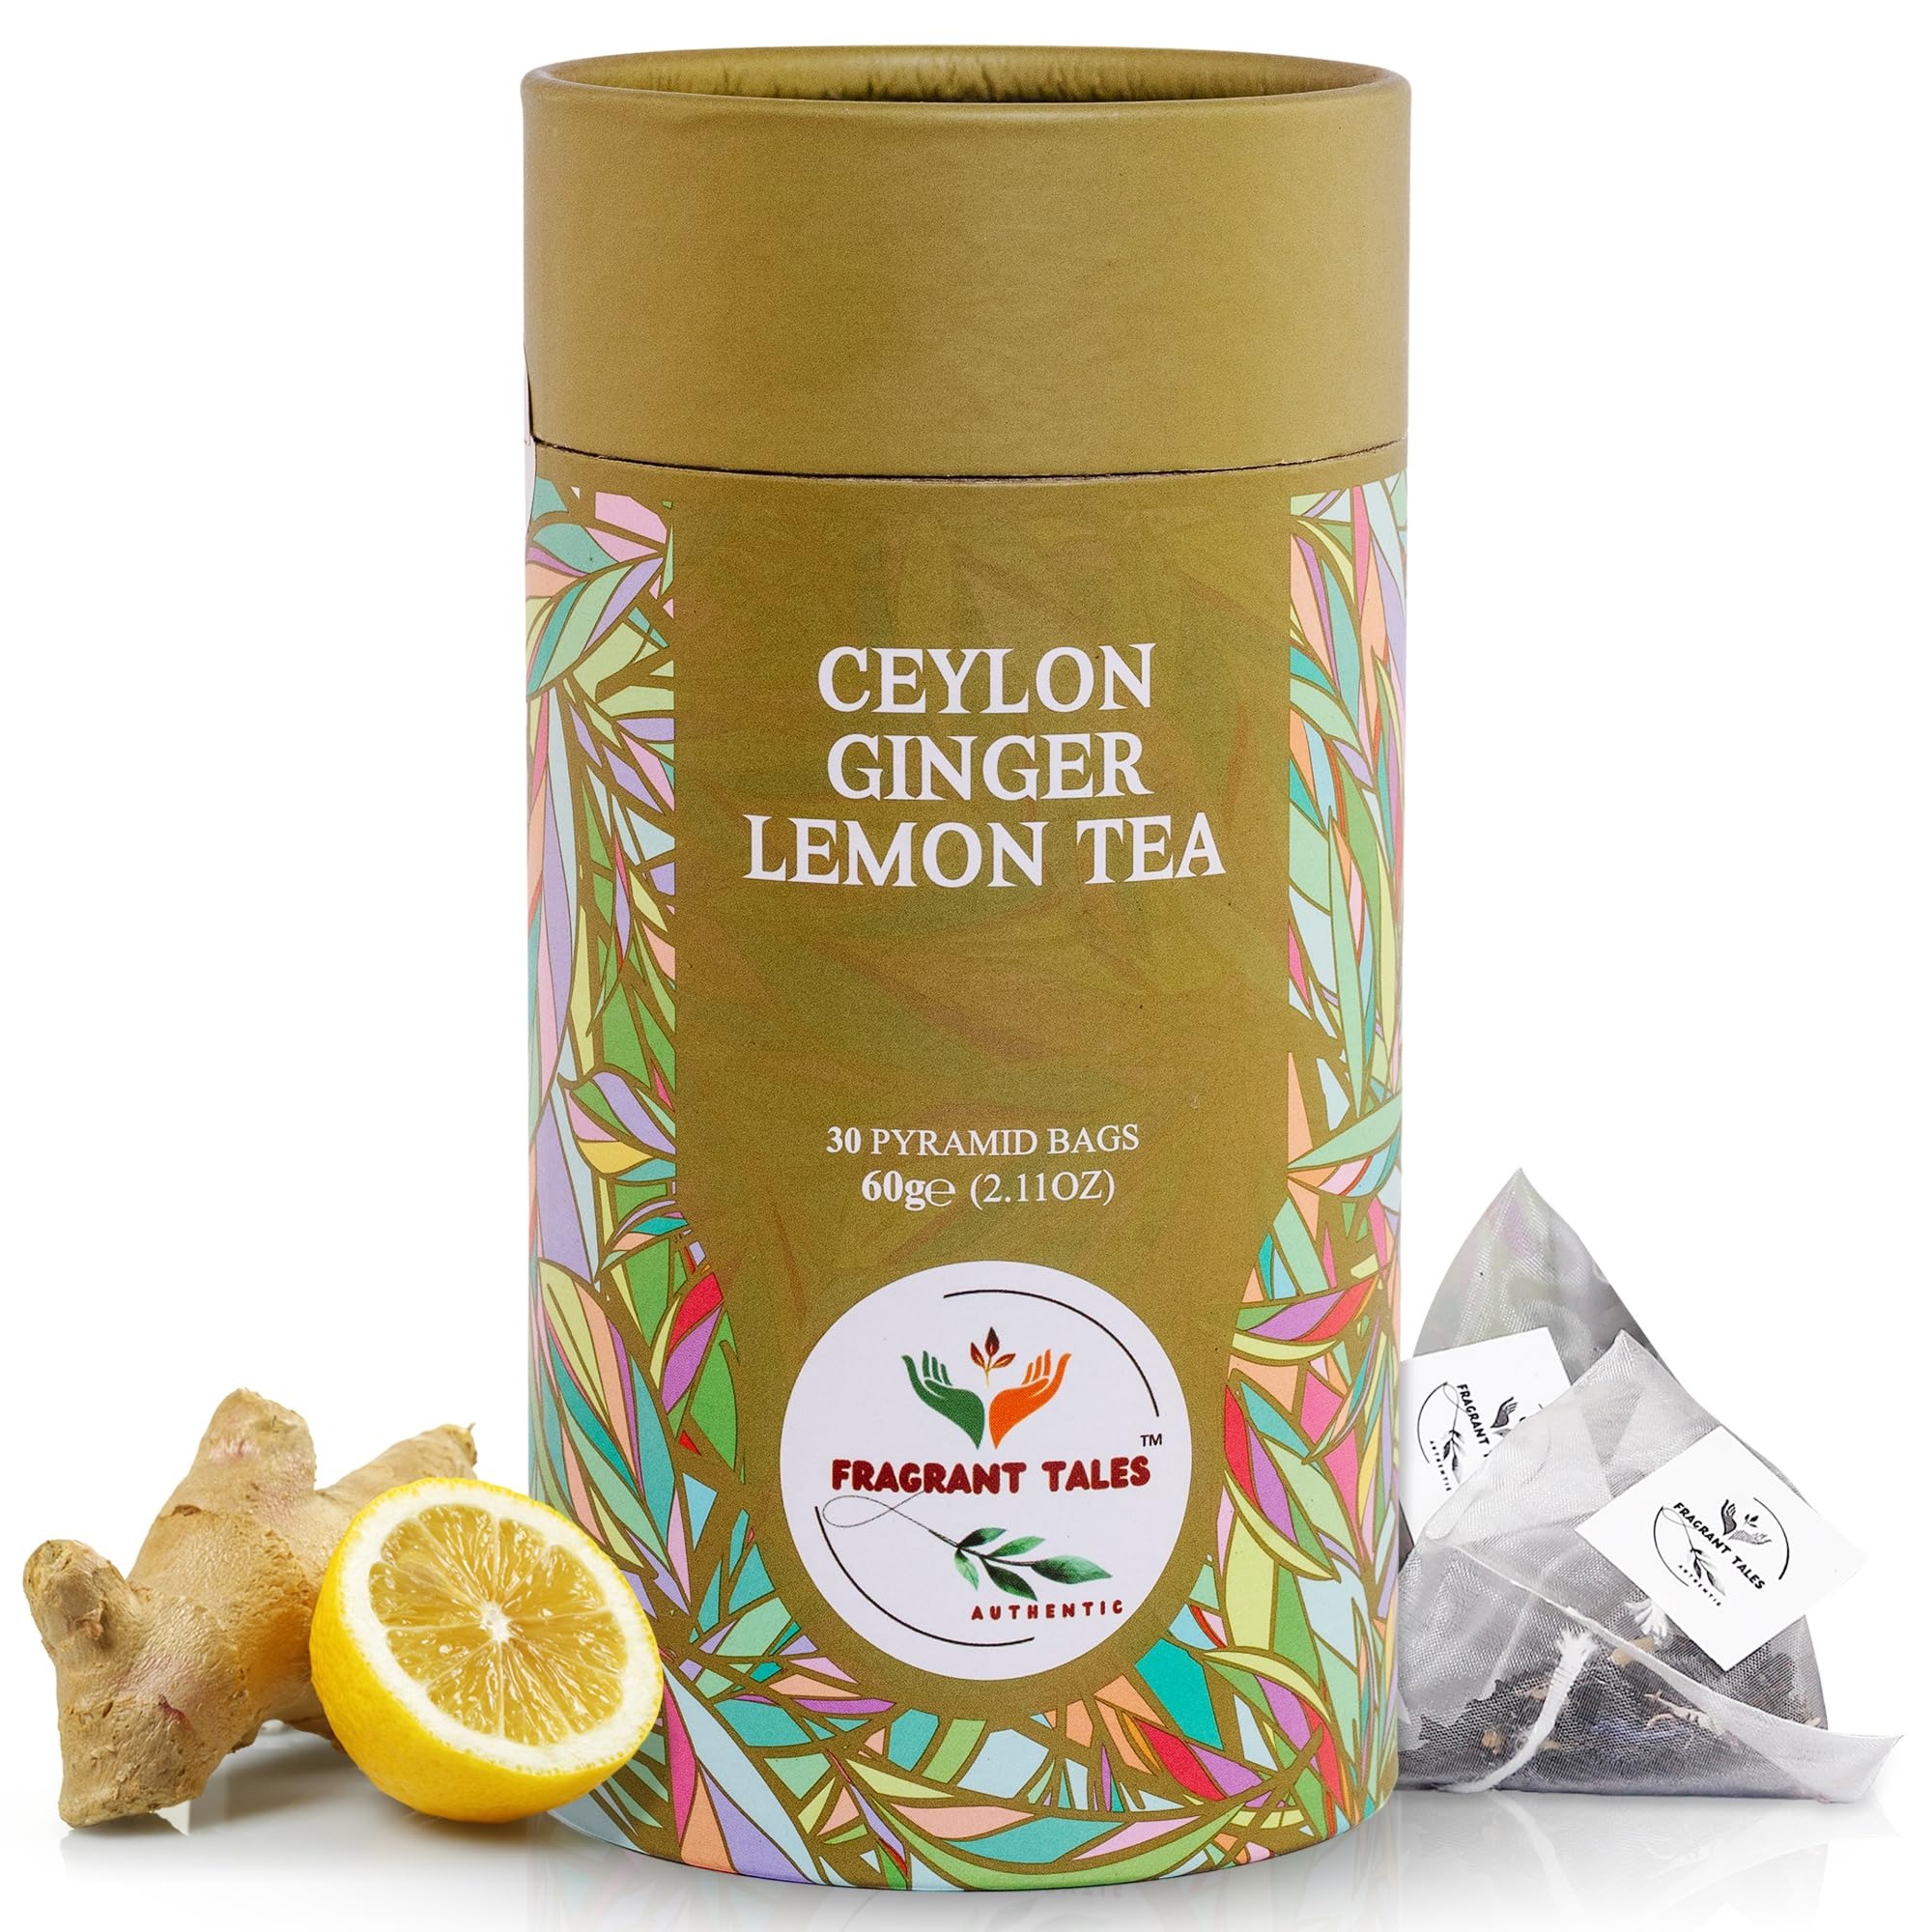
Item Name: Fragrant Tales Premium Ceylon Black Tea (European Blend) | Subtle Ginger Lemon Infusion | 30 Pyramid Bags, 60g
Bullet Point 1: European Blend : Fragrant Tales' Premium Ceylon Black Tea (European Blend) with a Subtle Ginger Lemon Infusion offers a smooth yet invigorating flavor, combining the rich depth of premium Ceylon black tea with the warmth of ginger and a refreshing hint of lemon. This medium to strong brew is crafted for multiple steepings, delivering a well-balanced and aromatic experience with every cup. Made from high-quality Ceylon tea, its zesty and mildly spicy notes create a revitalizing infusion. Traditionally enjoyed plain or with a touch of honey, it is a perfect choice for a refreshing morning boost or a soothing afternoon tea.
Bullet Point 2: Invigorating & Aromatic : Fragrant Tales' Premium Ceylon Black Tea (European Blend) with a Subtle Ginger Lemon Infusion combines the bold richness of Ceylon black tea with the invigorating warmth of ginger and a hint of citrusy lemon. This carefully balanced blend delivers a refreshing, smooth cup with a bright, zesty finish—perfect for starting your day or enjoying a revitalizing afternoon break.
Bullet Point 3: Smooth & Spicy Citrus Blend : Enjoy a refined fusion of premium Ceylon black tea, spicy ginger, and zesty lemon in this exquisite European blend. With a medium to strong strength, this tea offers a layered flavor experience—bold yet smooth, warming yet refreshing. Ideal for multiple steepings, it's a perfect choice for a cozy morning ritual or a soothing evening brew.
Bullet Point 4: Energizing & Refreshing : This European blend of premium Ceylon black tea is infused with the invigorating essence of ginger and the bright zest of lemon for a cup that awakens the senses. Whether enjoyed plain or with a dash of honey, its smooth yet lively taste makes it an excellent choice for both morning energy and afternoon relaxation.
Bullet Point 5: Origin: Sourced from premium tea estates in the lush highlands of Ceylon./Sri Lanka.
Bullet Point 6: 100% Natural: No artificial flavors or additives – just pure, wholesome goodness in every sip.
Product Description: Experience the exquisite taste of Fragrant Tales Premium Ceylon Black Tea, perfectly balanced with a subtle infusion of ginger and lemon. Crafted from the finest tea leaves grown in Sri Lanka, this tea combines the bold richness of Ceylon black tea with the gentle zest of ginger and lemon, creating a refreshing and aromatic brew for any time of day.
Value: 30.0
Unit: Count

Price: 9.95